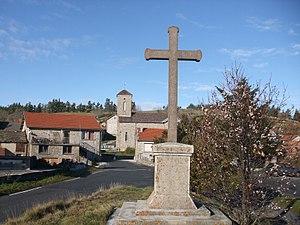
calvaire et vue sur le village
Saint-Jeure-d'Andaure est une commune française, située dans le département de l'Ardèche en région Auvergne-Rhône-Alpes.